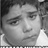
Emotion: neutral